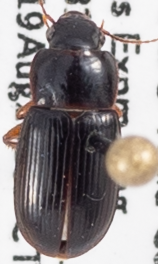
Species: Harpalus desertus
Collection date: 2020-08-19
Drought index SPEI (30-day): -1.186
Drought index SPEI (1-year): -0.84
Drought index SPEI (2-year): -0.272